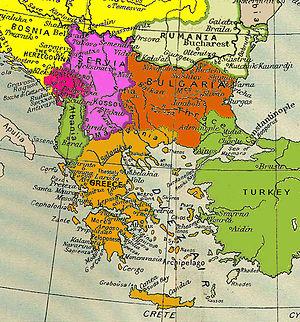
Les Balkans entre 1913 et 1918
La Thrace est une région de la péninsule balkanique partagée de nos jours entre :
La Grande Idée était l'expression du sentiment national puis du nationalisme grec aux XIXᵉ et XXᵉ siècles. Elle visait à unir tous les Grecs dans un seul État-nation avec pour capitale Constantinople. Elle prit avant tout la forme d'un irrédentisme. Le terme fut inventé en 1844 par Ioánnis Koléttis, Premier ministre du roi Othon Iᵉʳ. La Grande Idée a dominé toute la politique extérieure et par conséquent la politique intérieure de la Grèce. De la guerre d'indépendance dans les années 1820, au problème chypriote des années 1970 en passant par les guerres balkaniques du début du XXᵉ siècle, le principal adversaire de la Grèce dans sa réalisation de la Grande Idée fut l'Empire ottoman puis la Turquie.
Les guerres balkaniques ou guerres des Balkans sont des conflits qui ont divisé les Balkans dans les années 1912 et 1913. Les peuples chrétiens de l'Empire ottoman, qui s'étaient émancipés de la domination turque, aspiraient à agrandir leurs États en regroupant les populations de même langue vivant encore dans la « Turquie d'Europe ». Mais l'imbrication de ces populations dans certaines zones et le jeu des grandes puissances visant à diviser pour régner compliquent le processus.
Le terme de balkanisation est utilisé pour décrire le processus de fragmentation et de division d’une région ou d’un État en des États et régions plus petits et souvent hostiles les uns envers les autres.